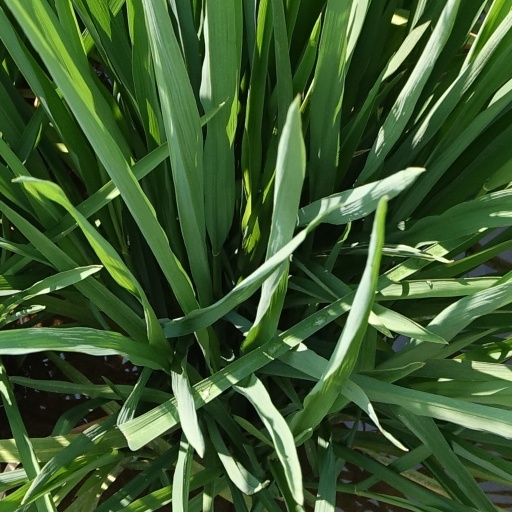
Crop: rice